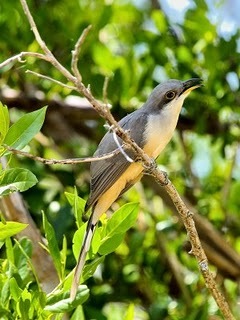
this bird is long and slim with grey back and white breast.
a small grey bird with yellow underbelly, throat and yellow circle around the eye.
a small sized bird that has a cream belly and a short pointed bill
this bird has a gray body,yellow white underside, and a black down pointed beak.
this is a gray and white bird with a white eyering, a black bill,and a white belly
this bird is grey on the back and tail with a white belly, black eye bar and short curved beak.
this gray bird has a long tail and a white throat, breast and belly, while the beak is black on top and yellow on bottom.
short black bill, long tail, grey back and wings and light yellow belly, white throat.
this particular bird has a belly that is tan and white
this bird has wings that are grey and has a white belly
Species: Mangrove Cuckoo